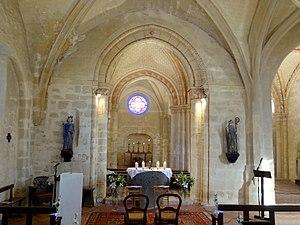
Intérieur de l'église - voir titre.
L'église Notre-Dame est une église catholique paroissiale située à Jambville, dans les Yvelines, en France. C'est un petit édifice de plan rectangulaire, qui compte seulement dix travées, et remonte en partie au XIIᵉ siècle. Remaniée à maintes reprises, elle est assez emblématique des petites églises rurales de la région, dont les différentes parties adoptent l'architecture recherchée des grands édifices contemporains, mais ne sont pas bâties avec la même rigueur, et présentent de nombreuses irrégularités. À part ceci, l'église Notre-Dame a subi des dégradations irréparables dans le passé. Tant à l'intérieur qu'à l'extérieur, la plupart des chapiteaux ont ainsi perdu leur sculpture, aucune fenêtre ne subsiste plus d'origine, et les élévations extérieures ont été si radicalement restaurées qu'elle ne conservent plus que de rares éléments authentiques. L'on peut notamment signaler un tympan roman quadrillé au nord de la nef. Sinon, le clocher octogonal roman et sa flèche de pierre gothique sont aujourd'hui les seuls éléments dignes d'intérêt à l'extérieur.